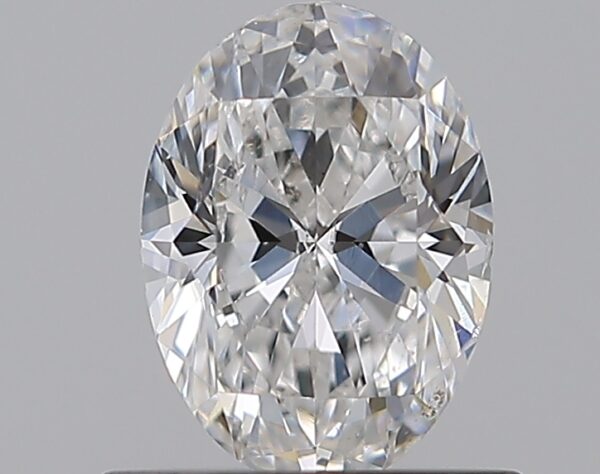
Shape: oval
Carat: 0.7
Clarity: SI1
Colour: E
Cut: EX
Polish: EX
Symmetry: VG
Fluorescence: N
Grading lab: GIA
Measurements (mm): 6.75 x 4.9 x 3.11